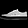
Label: Sneaker